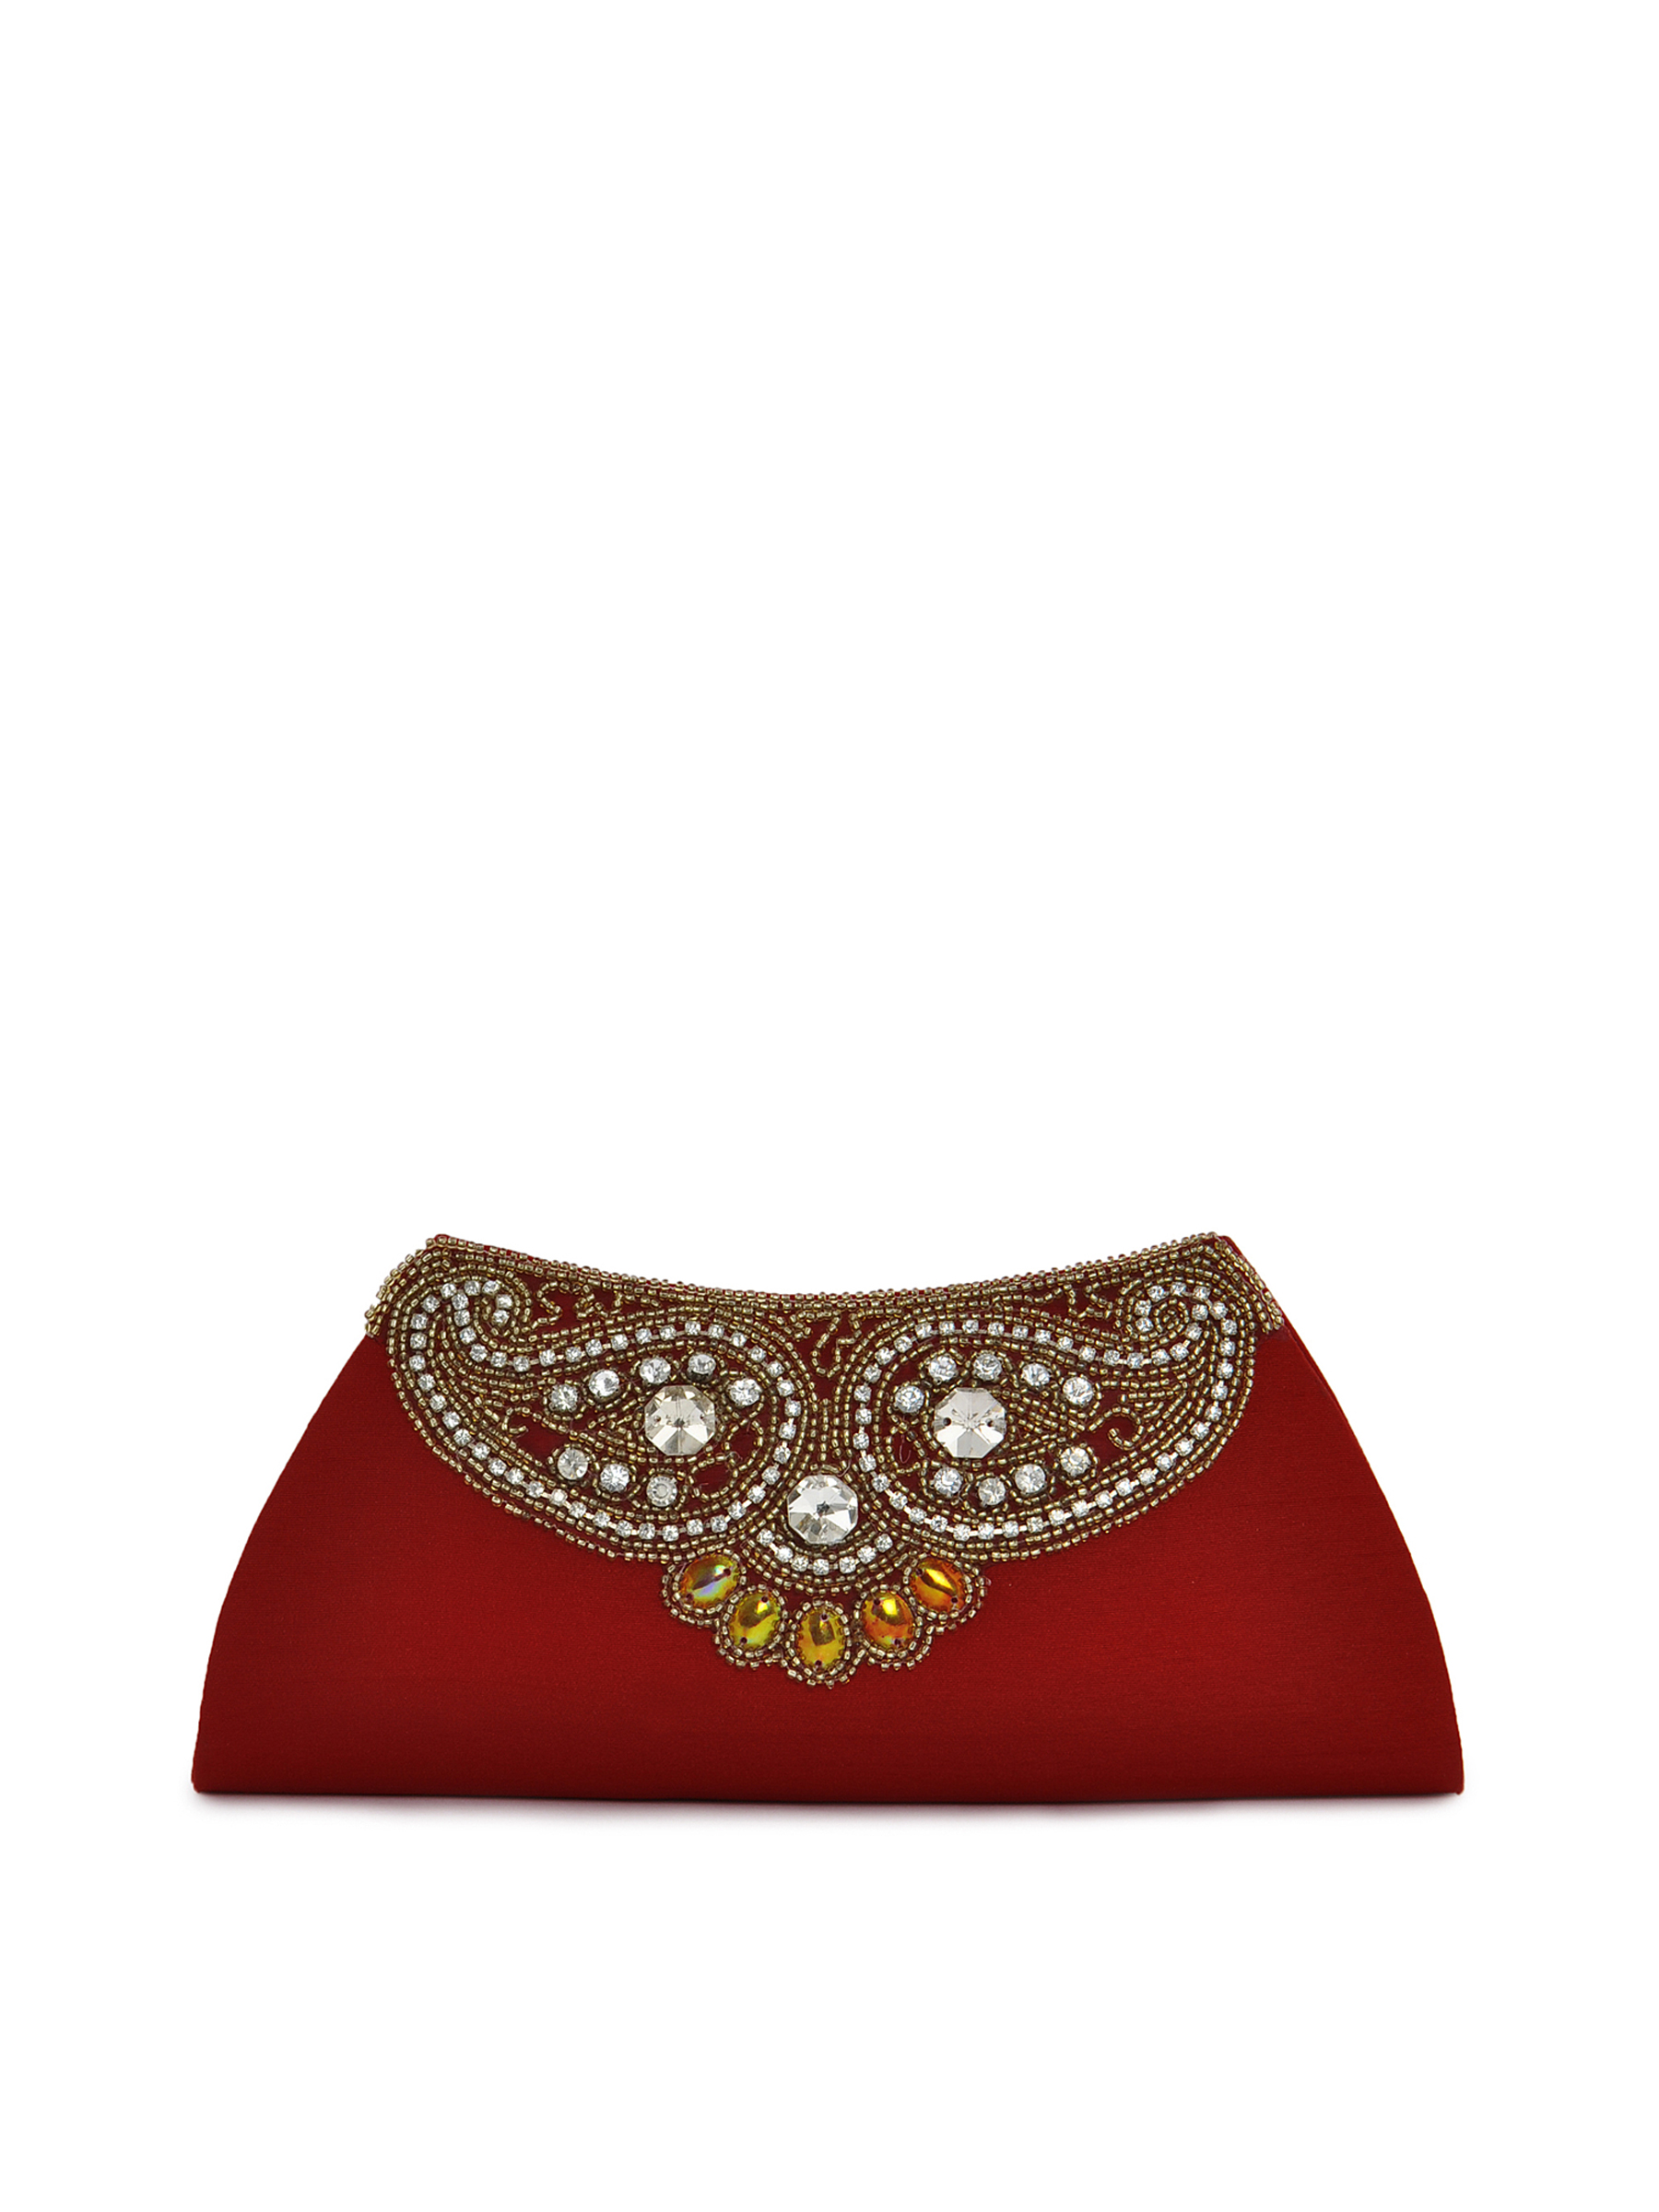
Spice Art Women Beads Red Clutch
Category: Accessories / Bags / Clutches
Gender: Women
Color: Red
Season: Winter 2015
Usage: Casual